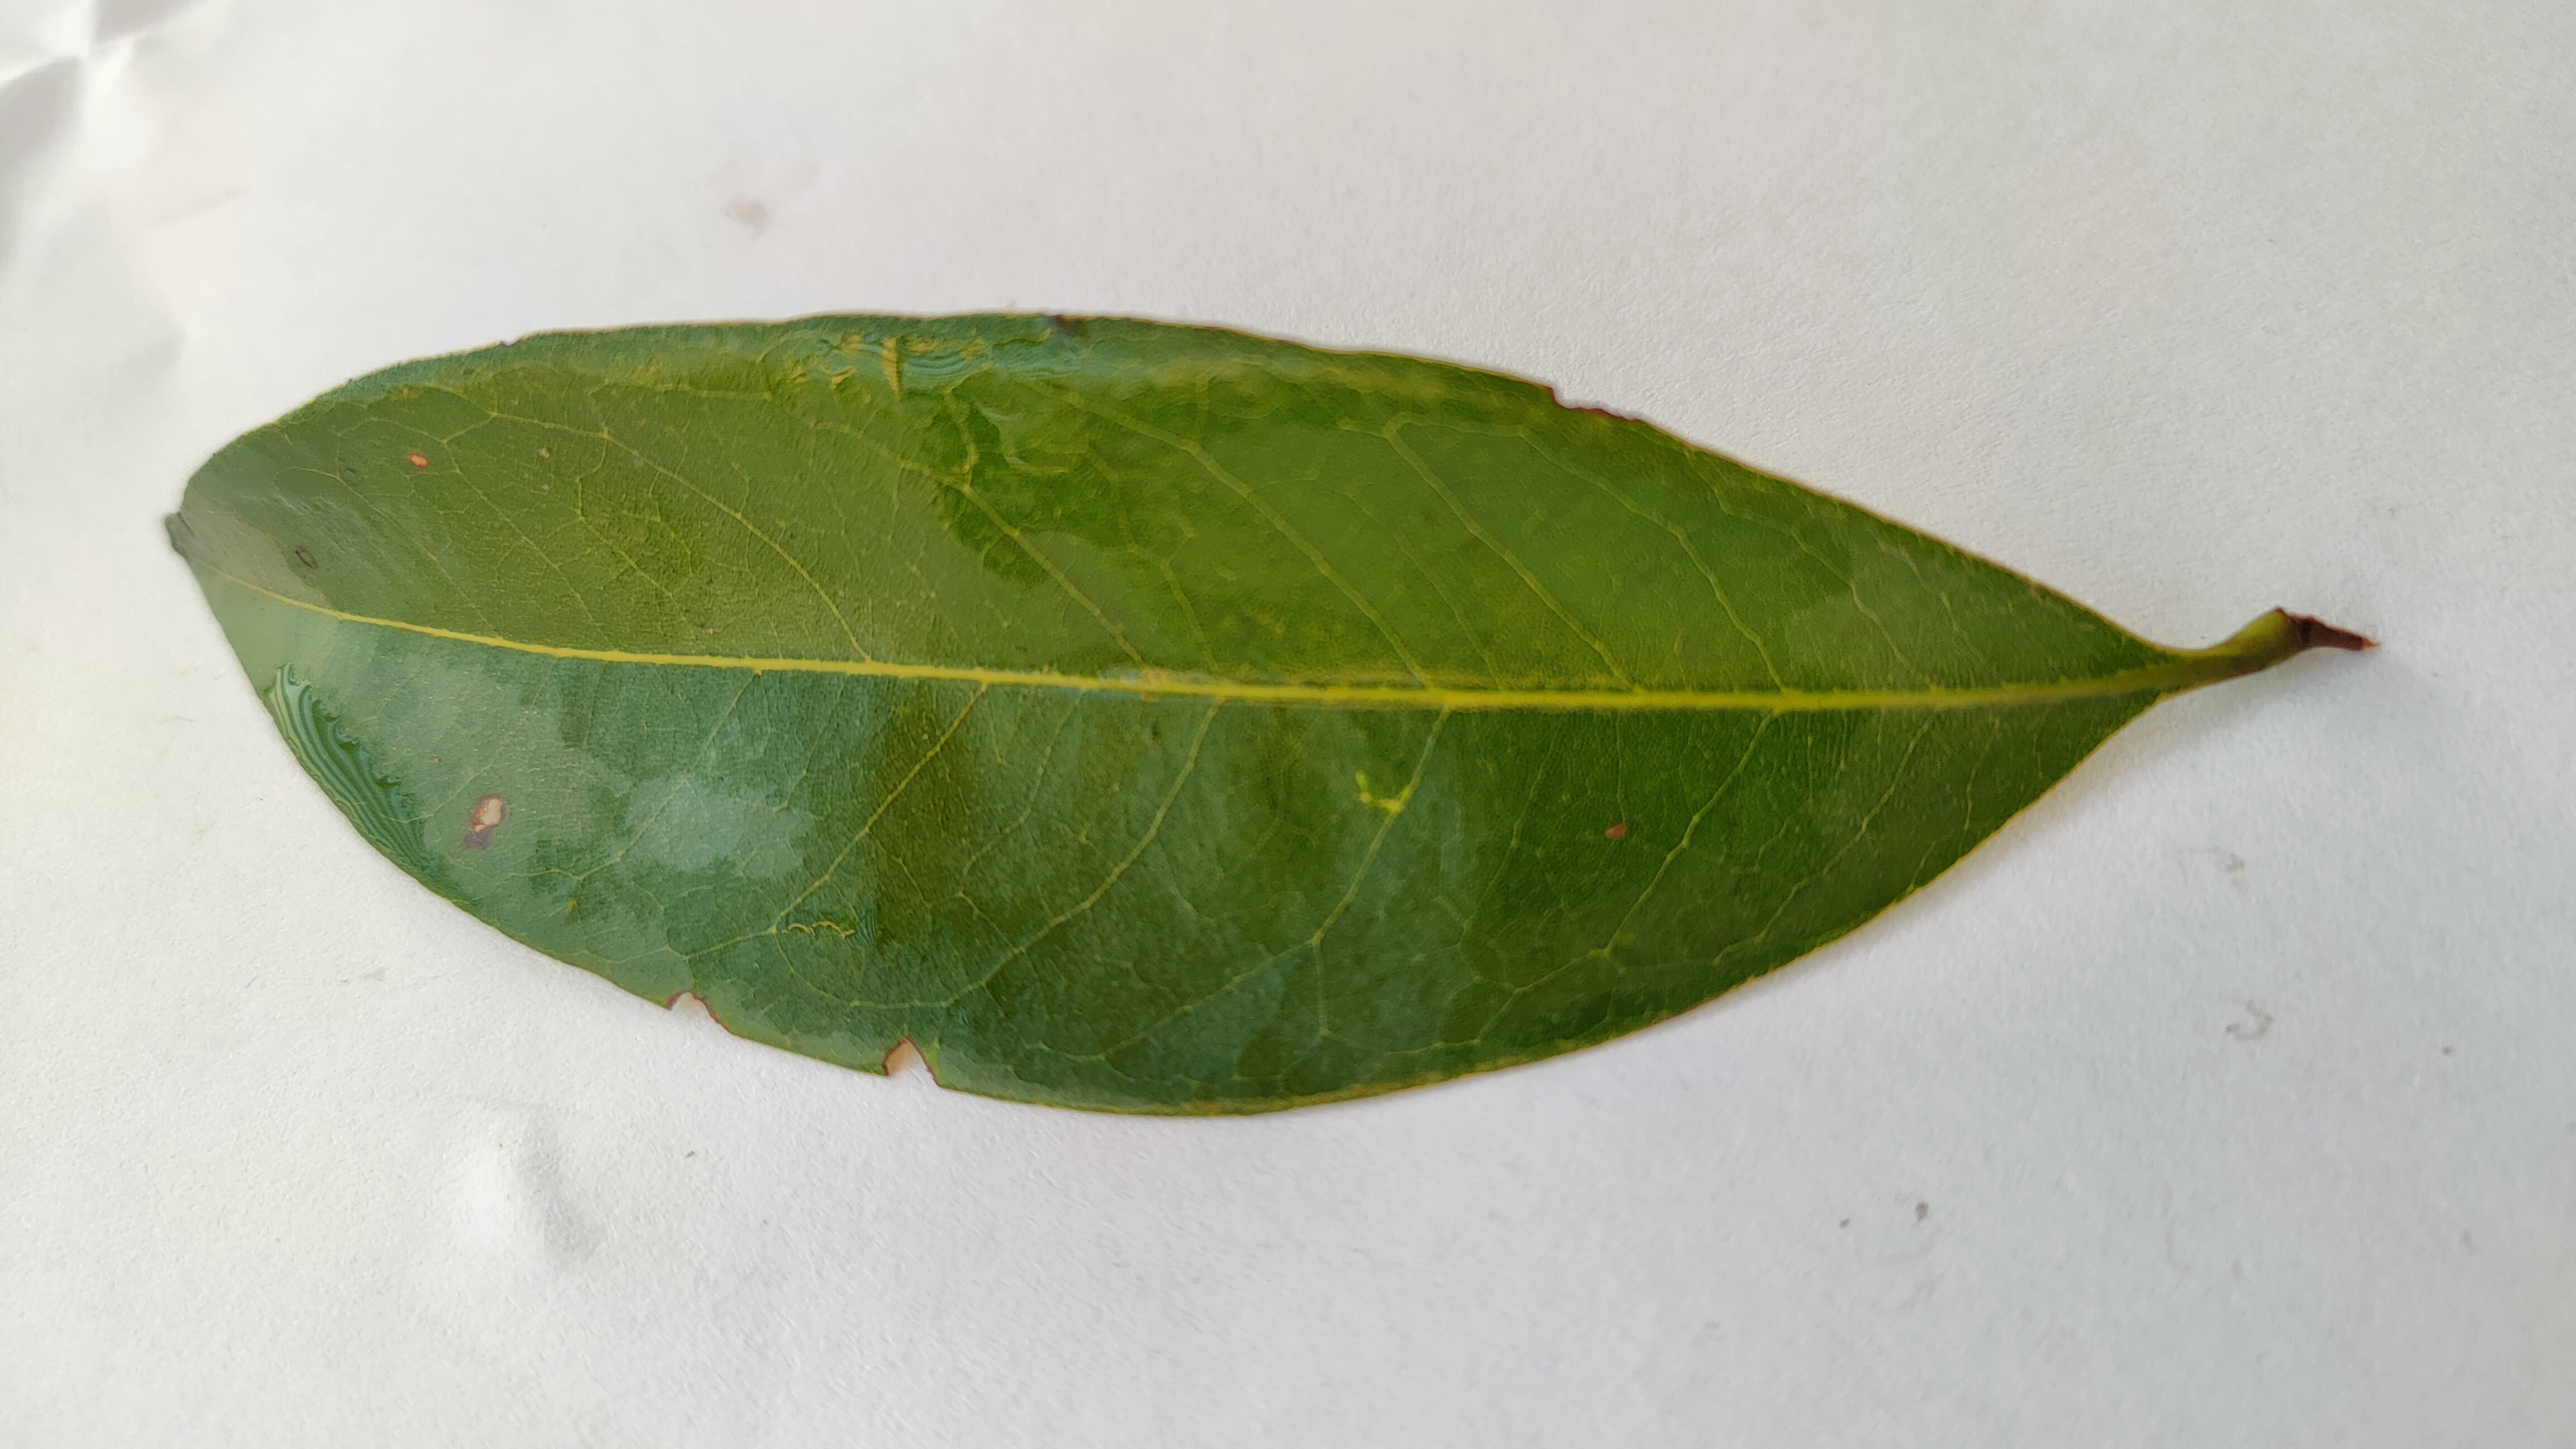
Leaf variety: Lychee